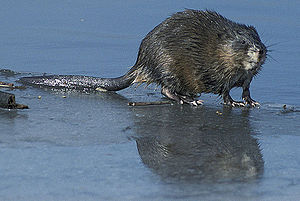
Hamsterfamilien
Bisamrotte, Ondatra zibethicus
Bisamrotte, Ondatra zibethicus
Studsmusene er en familie af gnavere. Det er den næststørste gnaverfamilie, og de knap 600 arter er udbredt i Amerika og Eurasien. Familien er opdelt i 5 underfamilier. I forhold til de ægte mus har studsmusene en mere kompakt legemsbygning, der giver dem et afstudset udseende.